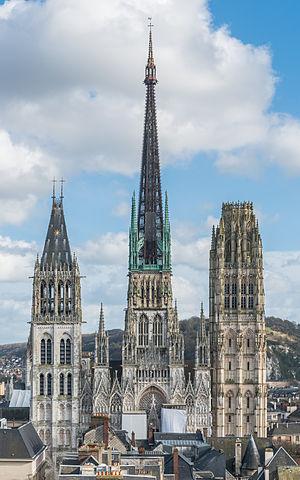
La cathédrale Notre-Dame de Rouen vue du Gros-Horloge.
La cathédrale Notre-Dame, officiellement cathédrale primatiale Notre-Dame-de-l'Assomption de Rouen, est le monument le plus prestigieux de la ville de Rouen. Elle est le siège de l'archidiocèse de Rouen, chef-lieu de la province ecclésiastique de Normandie. L'archevêque de Rouen portant le titre de primat de Normandie, sa cathédrale a ainsi le rang de primatiale.
Une cathédrale est, à l'origine, une église où se trouve le siège de l'évêque ayant la charge d'un diocèse. La cathédrale est en usage dans l'Église catholique, l'Église orthodoxe, l'Église anglicane.
Cet article retrace l'histoire des cathédrales en France.
"La « Ville aux cent clochers » est une antonomase. Plusieurs villes du monde sont dites aux cent clochers en raison du nombre élevé d'églises qui y sont présentes. L'expression est attribuée à Victor Hugo pour décrire Rouen en 1831 dans ""Les feuilles d'automne"" dans le poème ""À mes amis L. B. et S.-B."", l'auteur étant tombé sous le charme de la ville de Rouen suite à ses séjours en Normandie. Le poème commence donc ainsi :